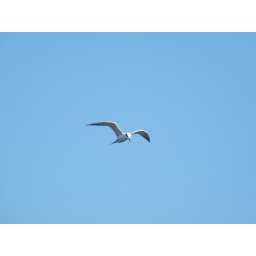
tern flying in the glorious blue sky above